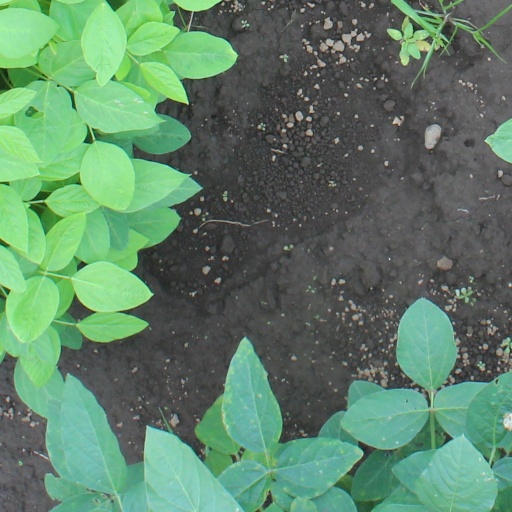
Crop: soybean